List of Power Rangers Samurai characters

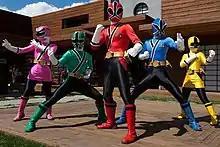
The Samurai Power Rangers

The Samurai Rangers are descendants of samurai who reside at the Shiba House, their base of operations and use the kanji-based power called Symbol Power, which is passed down from one generation to the next. Symbol Power allows them to turn thoughts into power and summon various objects.